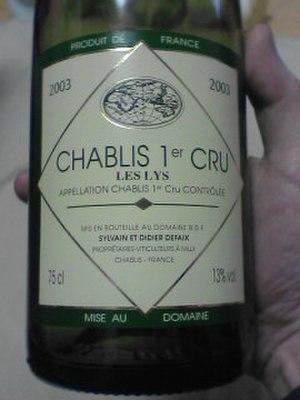
Le vignoble de Chablis, ou Chablisien, est situé en France, dans la région Bourgogne-Franche-Comté et le département de l'Yonne.
Le chablis est un vin blanc sec français d'appellation d'origine contrôlée produit autour de Chablis, dans le département de l'Yonne.